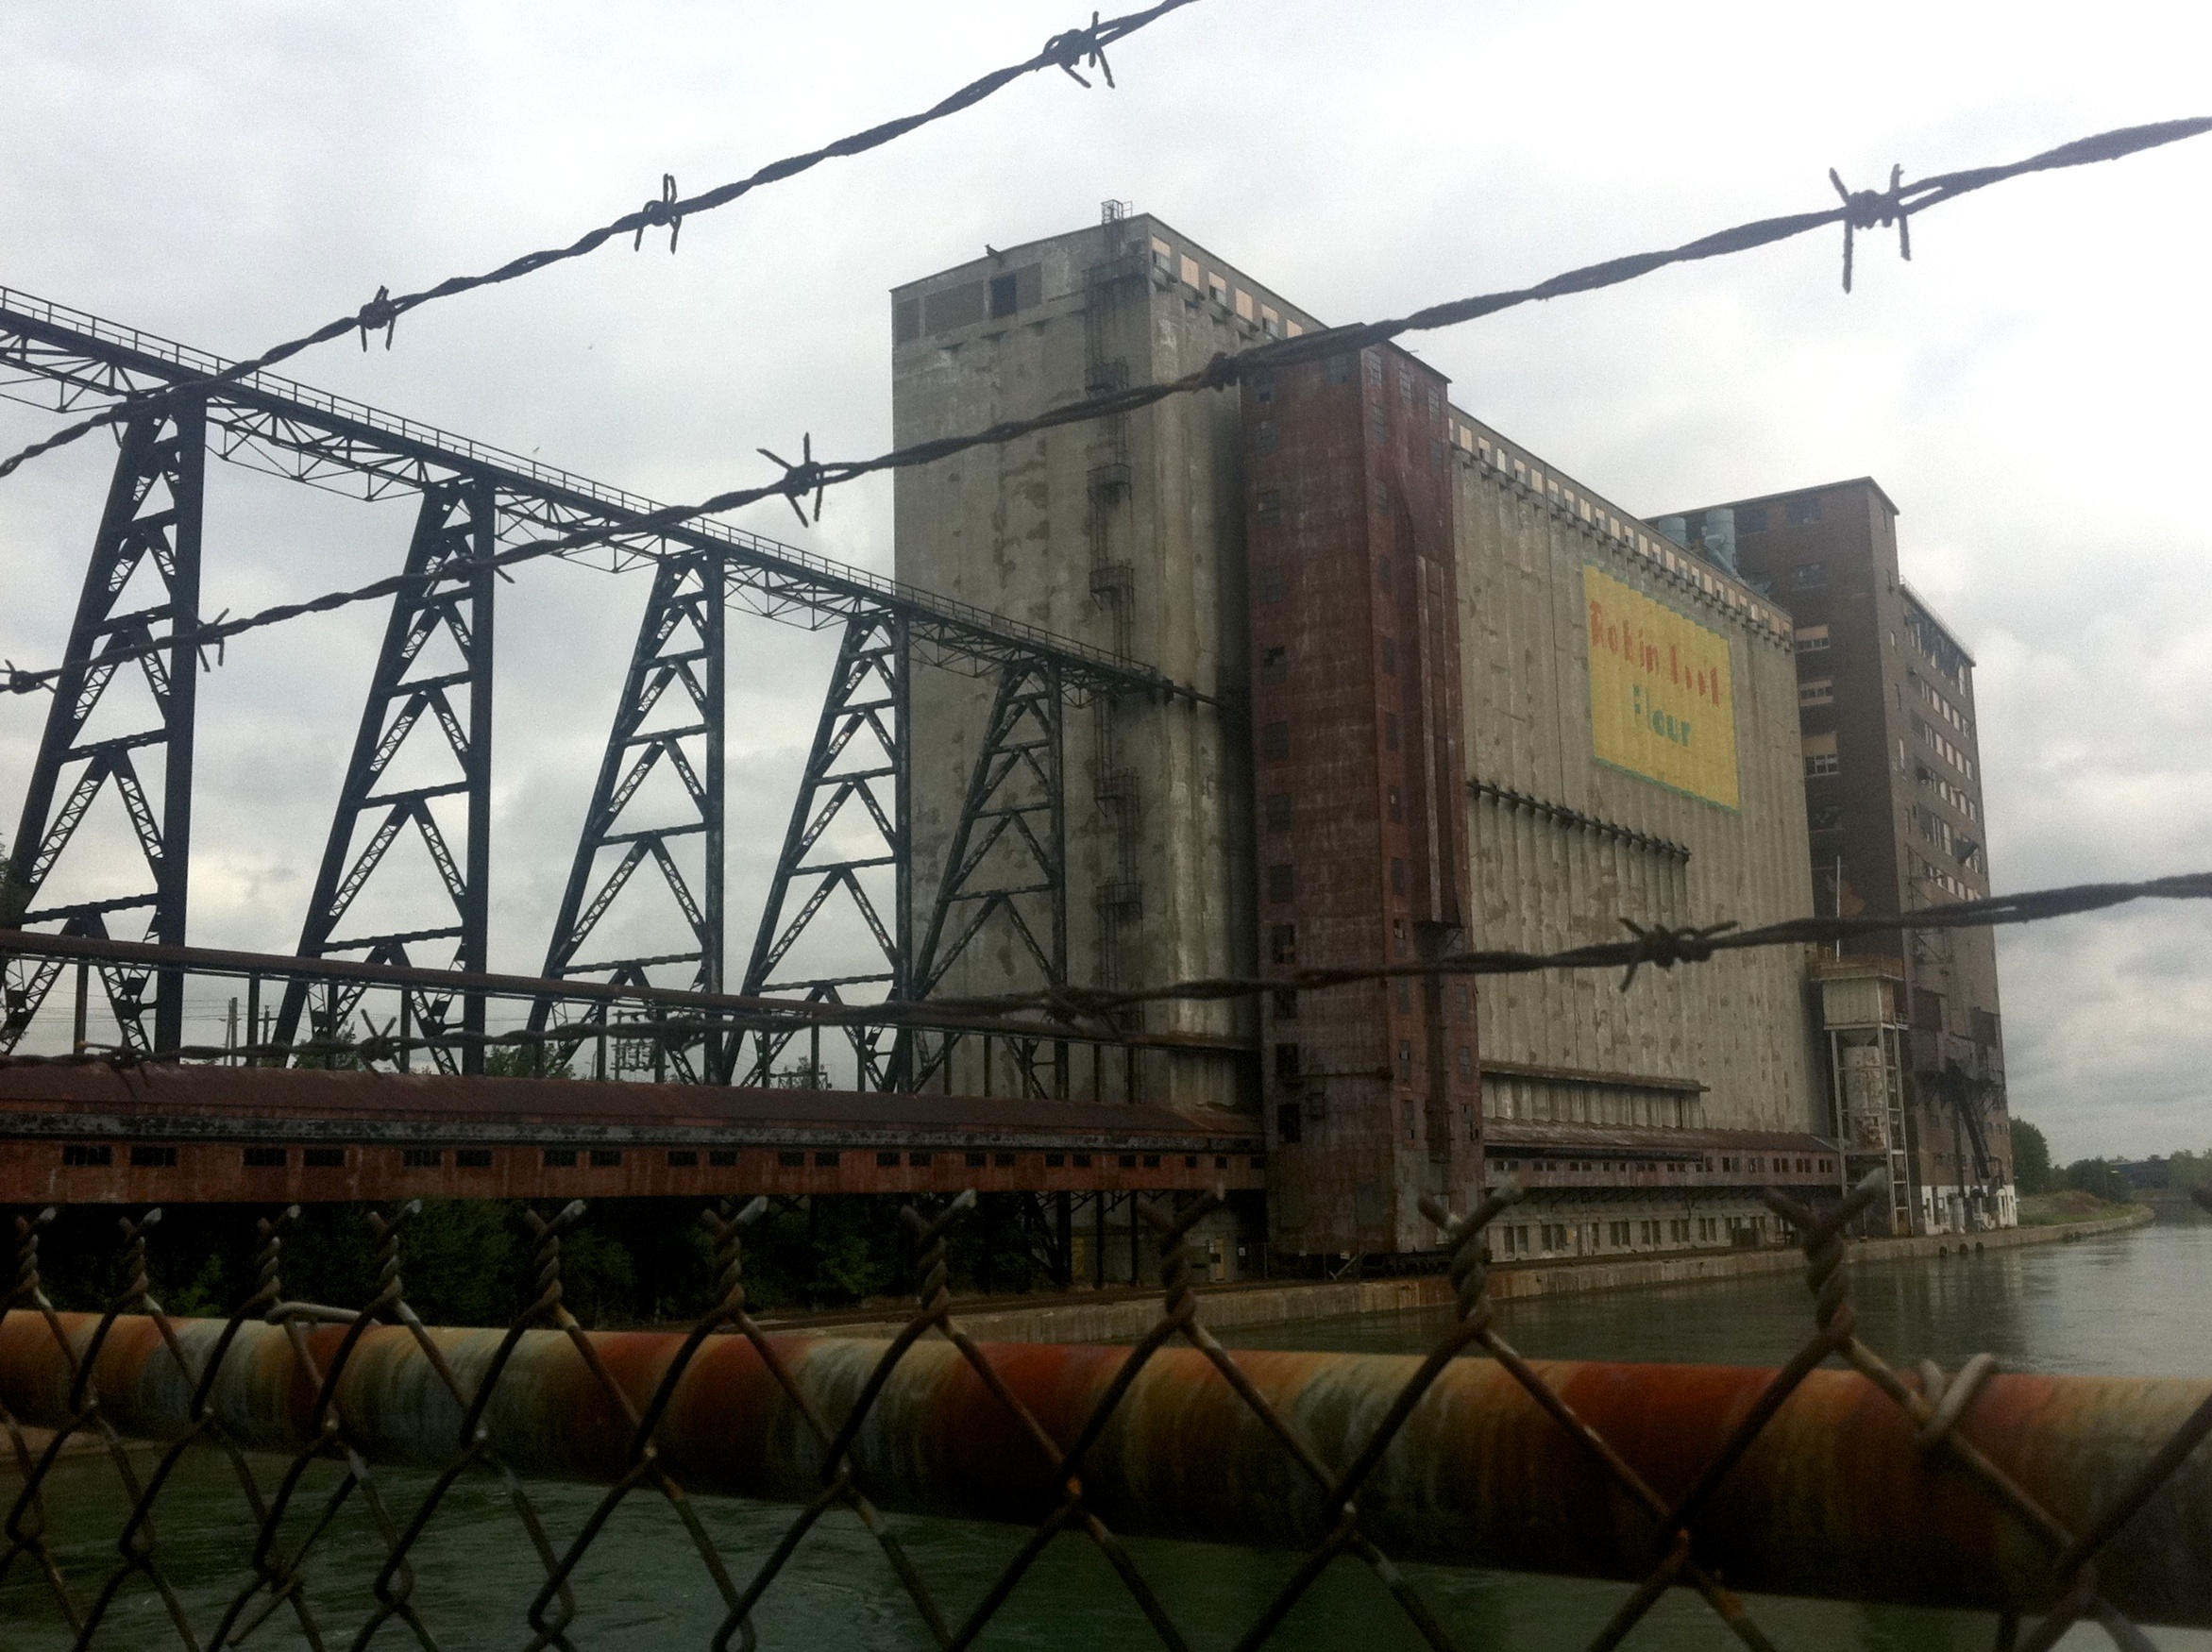
structure, bridge, stadium, odyssey